Vibrator (mechanical)

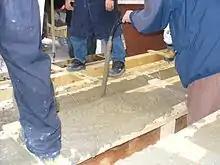
A handheld concrete vibrator consolidates fresh concrete in wooden formwork for a concrete beam.

Vibrators are used in many different industrial applications both as components and as individual pieces of equipment.